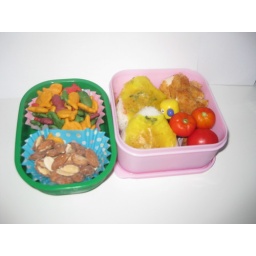
- Onigiri with umeboshi in soy yellow wrapper. - fresh tomatoes from the garden. - chicken cutlet. - goldfish. - roasted almonds